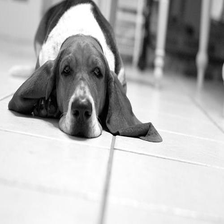
Species: dog
Breed: basset hound